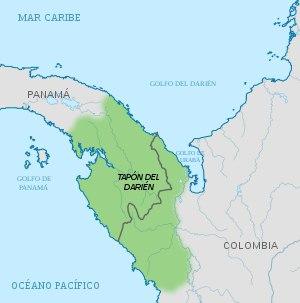
La région du Darién ou bouchon du Darién est une zone de marais et de forêt située à la frontière entre la Colombie et le Panama, d'environ 160 km de long et 50 km de large.